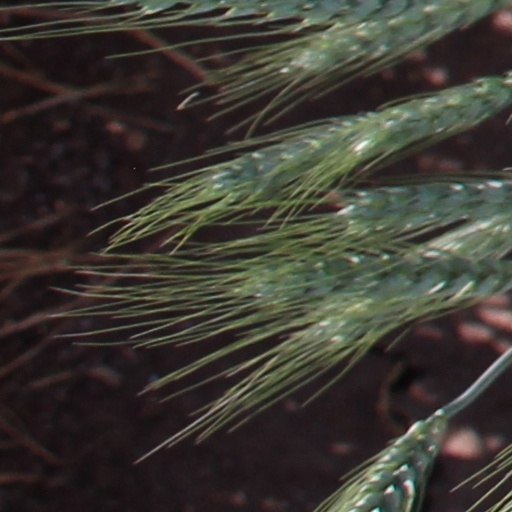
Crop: wheat